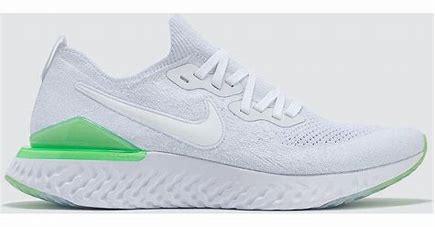
Brand: Nike
Model: Epic React Flyknit 2